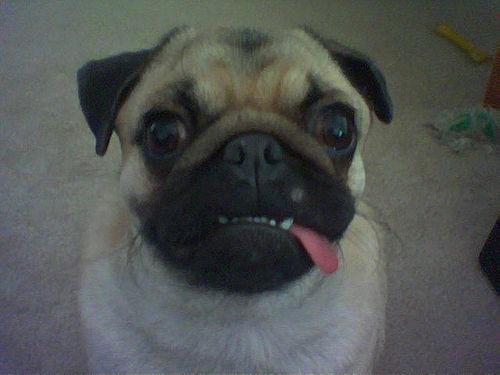
pug